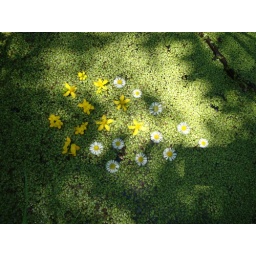
yellow wild flowers in the duckweed